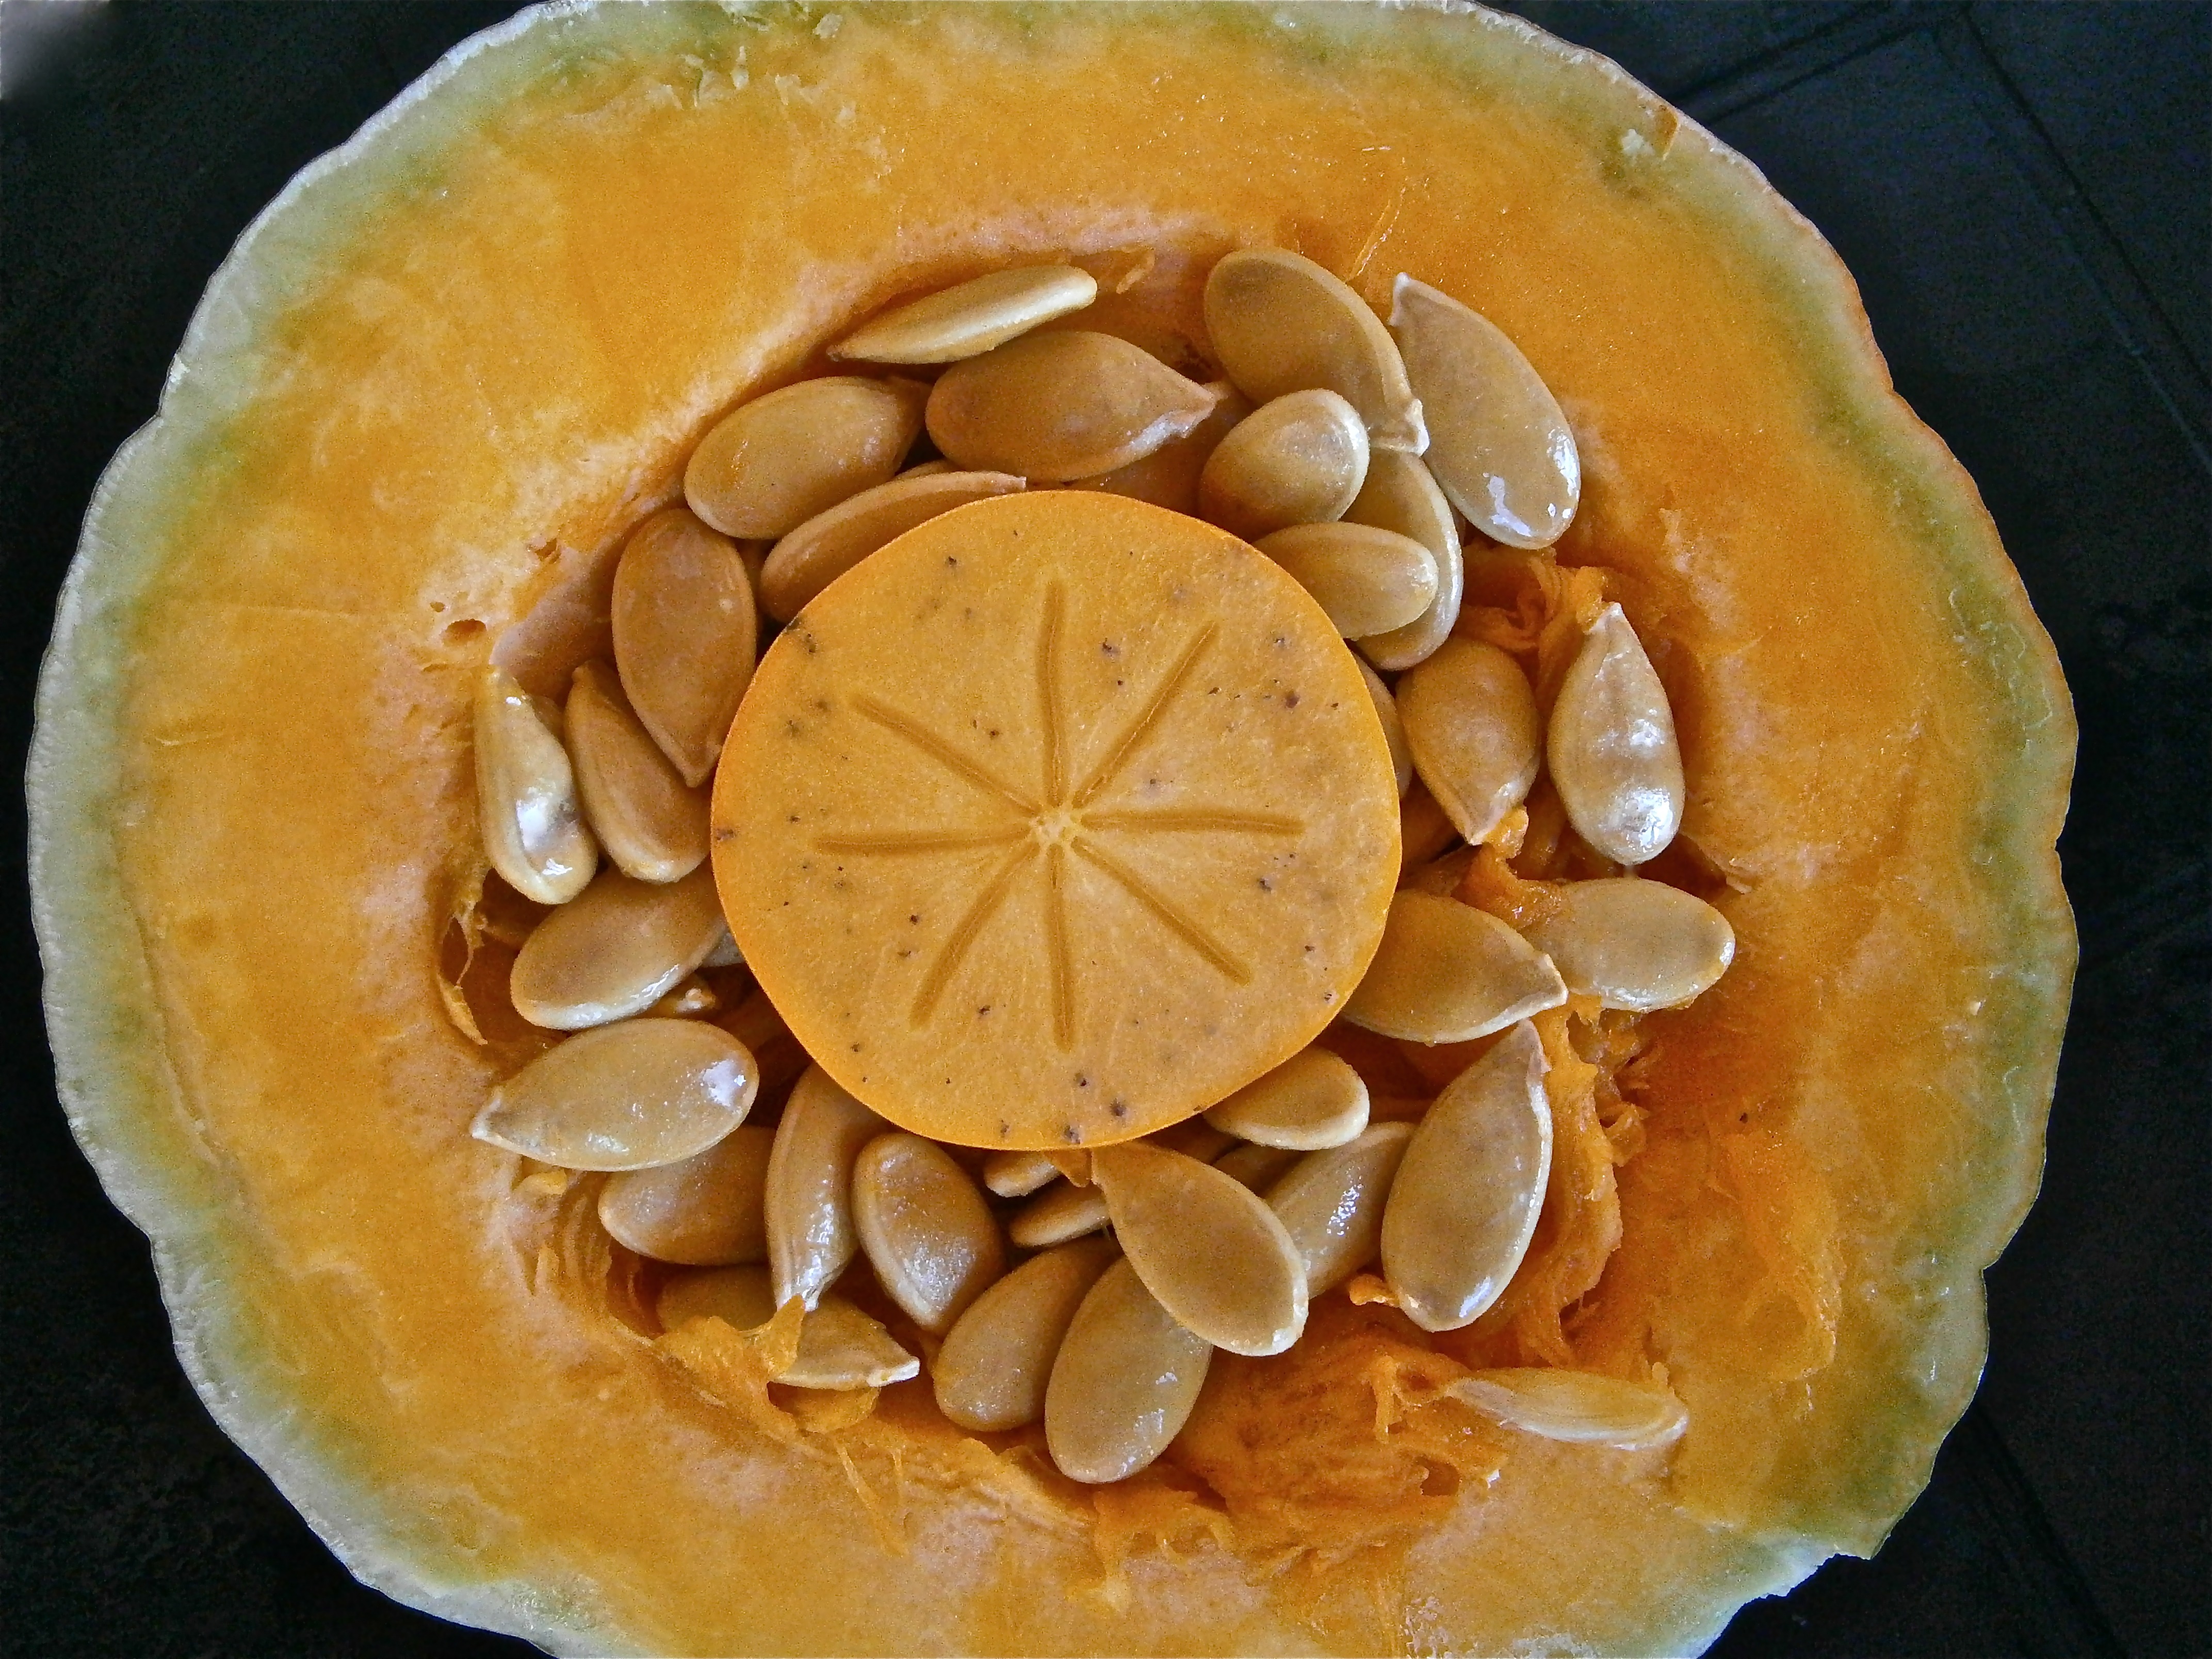
nature, plant, fruit, seed, dish, food, produce, vegetable, pumpkin, baking, dessert, calabaza, carving, cucurbita, baked goods, flowering plant, land plant